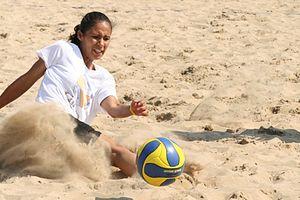
Les lois du football de plage déterminent les règles du jeu du football de plage.